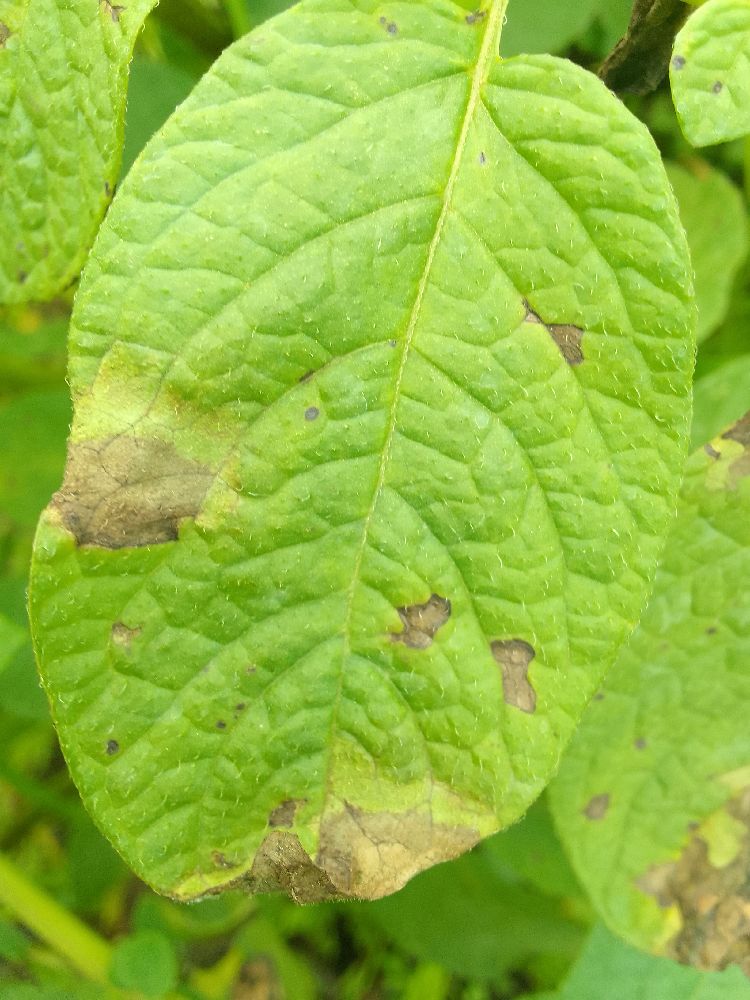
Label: Late blight